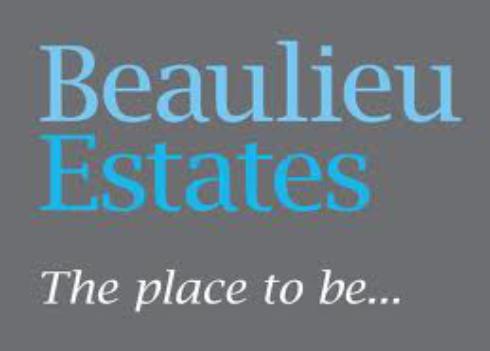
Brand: Beaulieu
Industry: Food